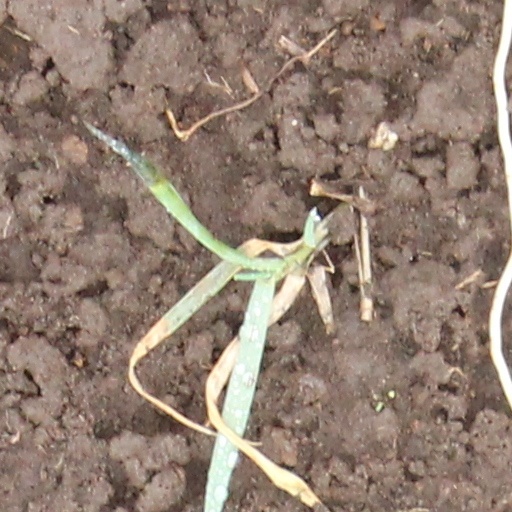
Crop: wheat